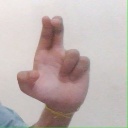
अक्षर: आ